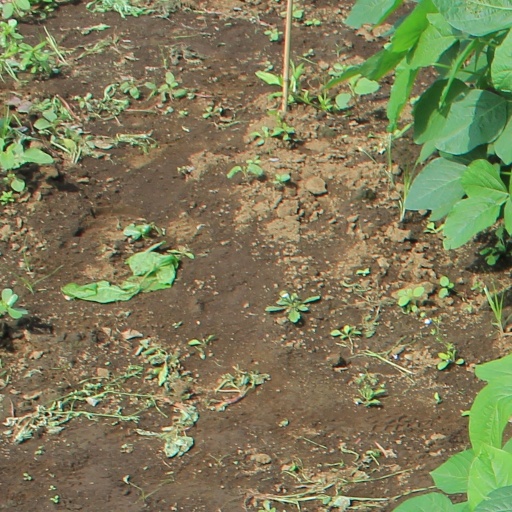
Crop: soybean